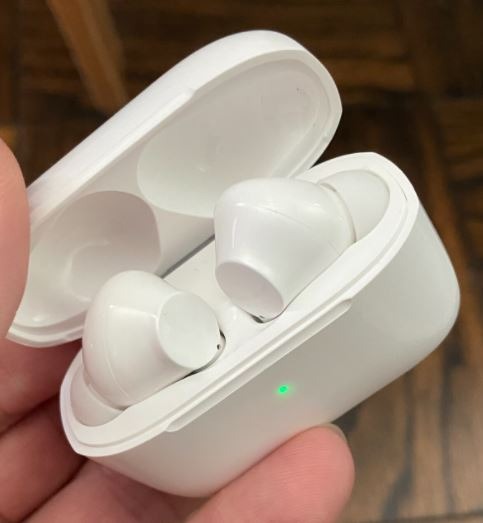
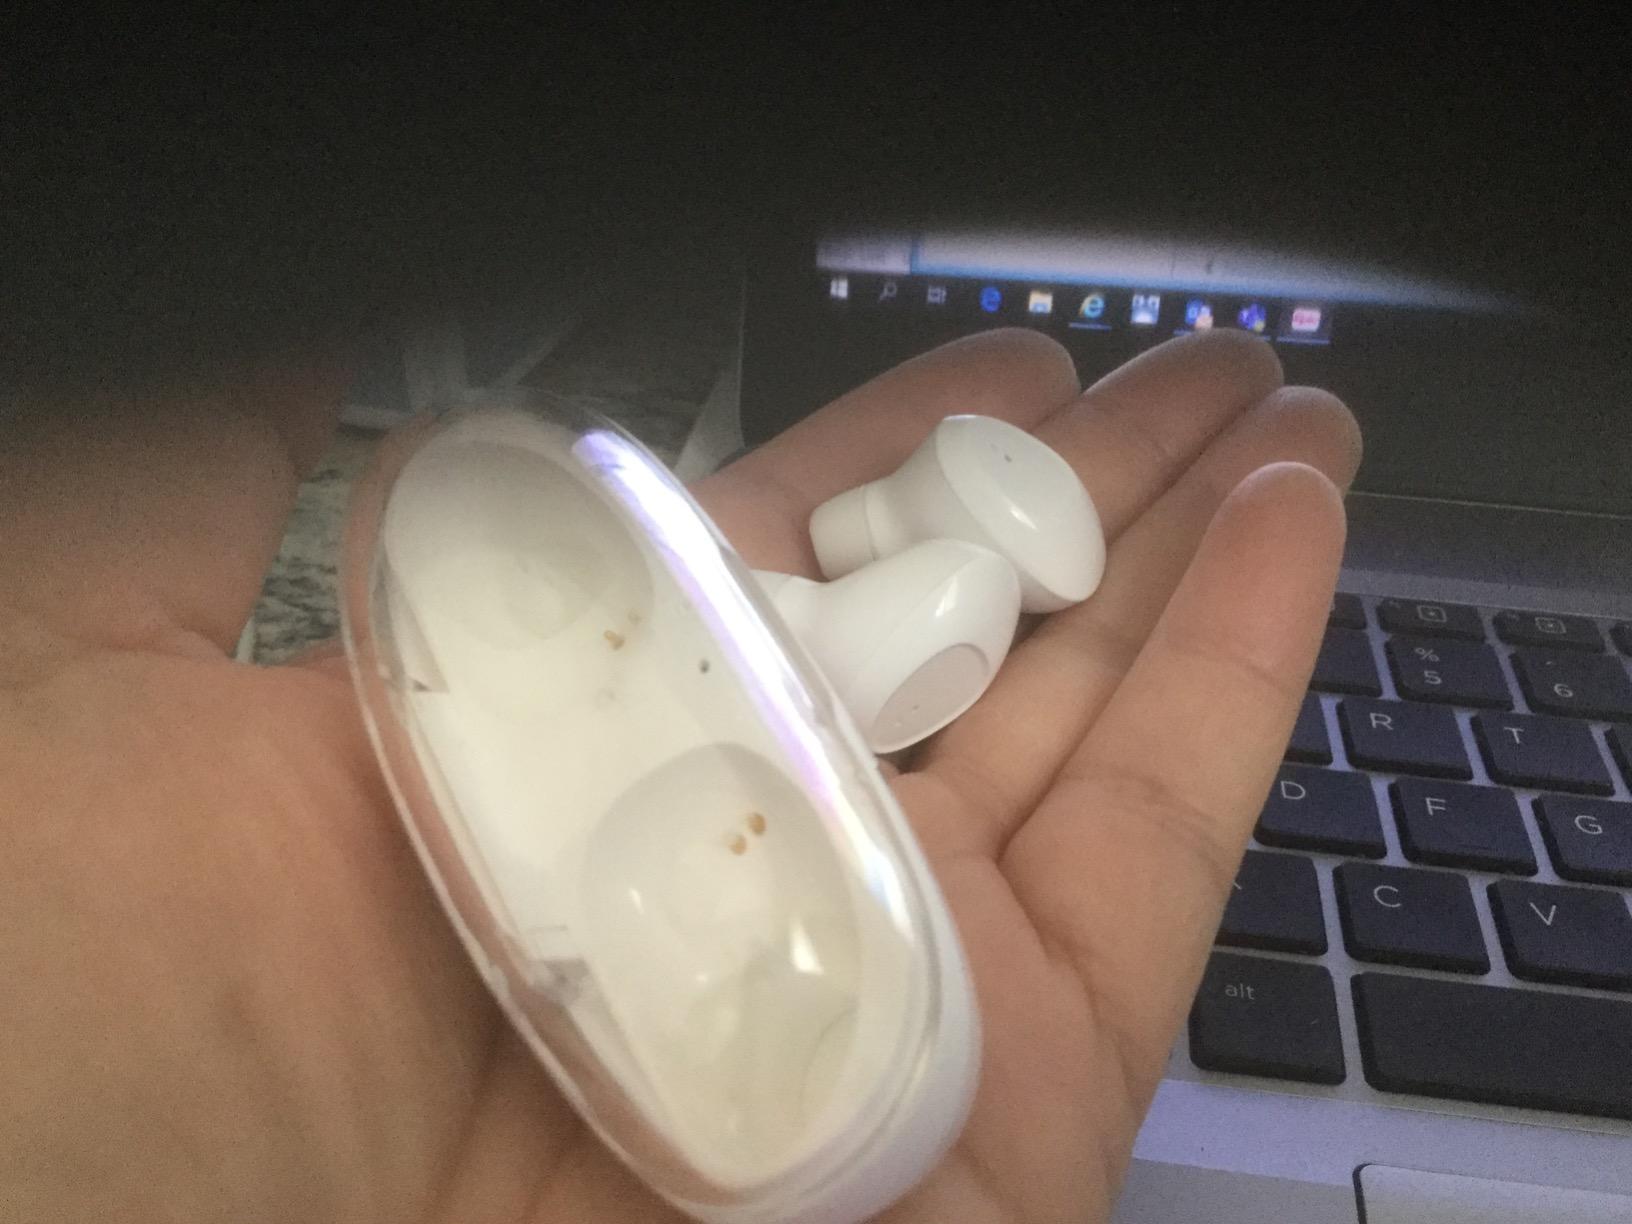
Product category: earbuds
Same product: no